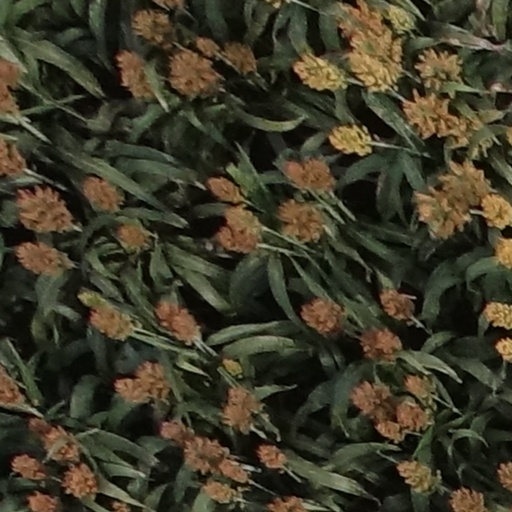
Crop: sorghum